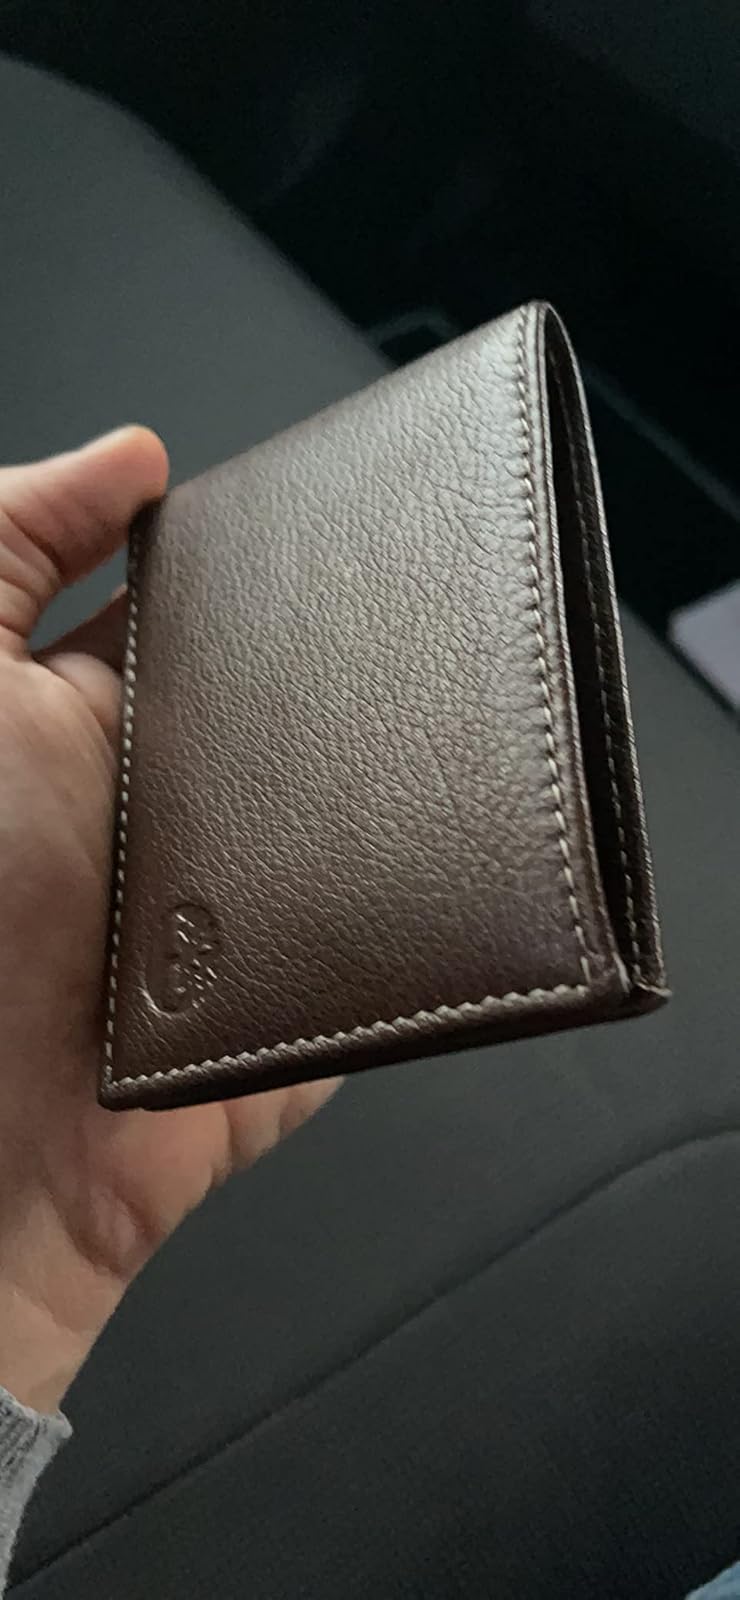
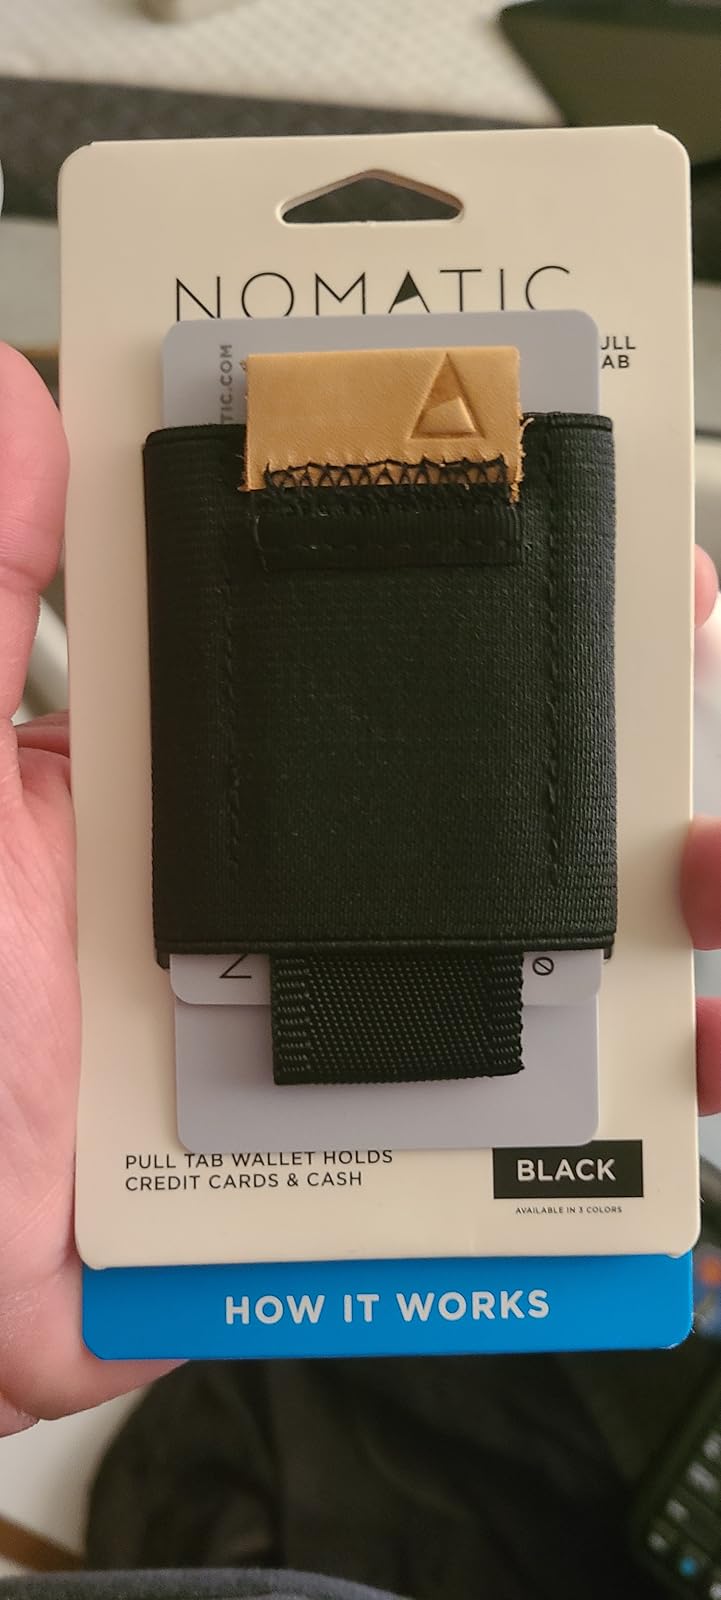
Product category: accessories_wallet
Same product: no